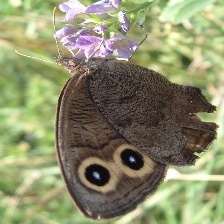
Species: COMMON WOOD-NYMPH
Butterfly family (ImageNet category): ringlet